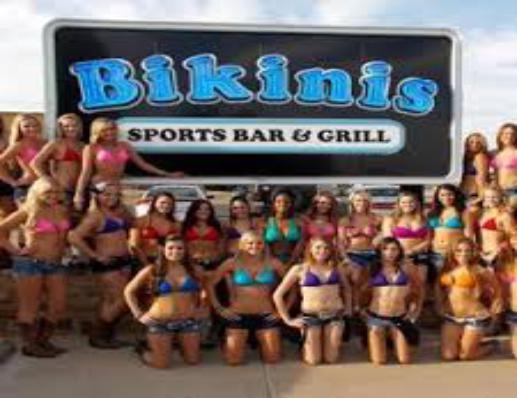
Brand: Bikinis Sports Bar & Grill
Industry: Others